Battle of Harlaw

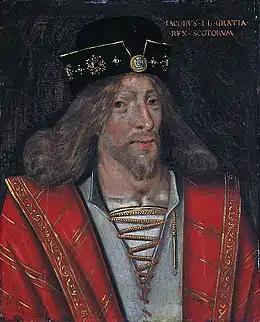
James I

Many of those who died were buried at Kinkell Church south of Inverurie. The heirs of the slain Scots were exempt from death duties in the same way as heirs of those who died fighting the English.